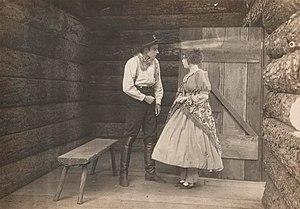
Frank Bennett est un acteur américain du cinéma muet, né le 15 septembre 1890 à Bakersfield, en Californie, et mort le 29 avril 1957 à Warren Township.